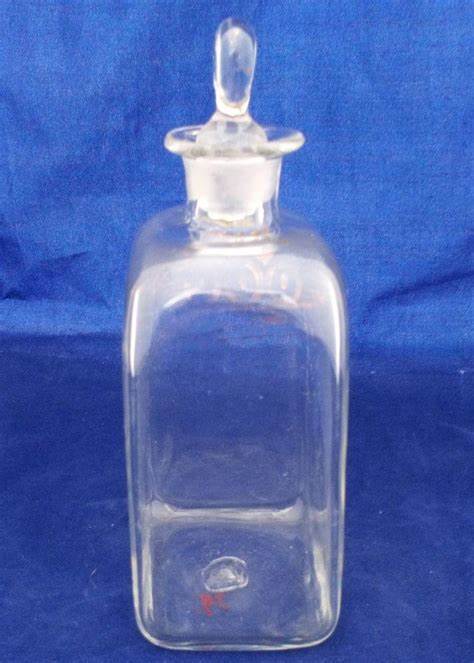
Label: glass